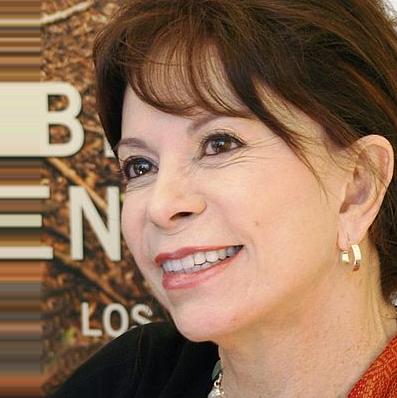
Age: 65